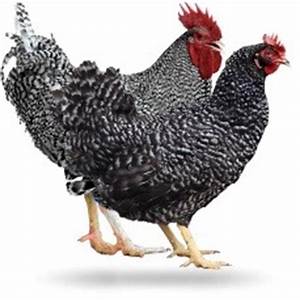
Label: chicken